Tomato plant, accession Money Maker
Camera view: horizontal (90 deg, fisheye); turntable rotation: 210 degrees
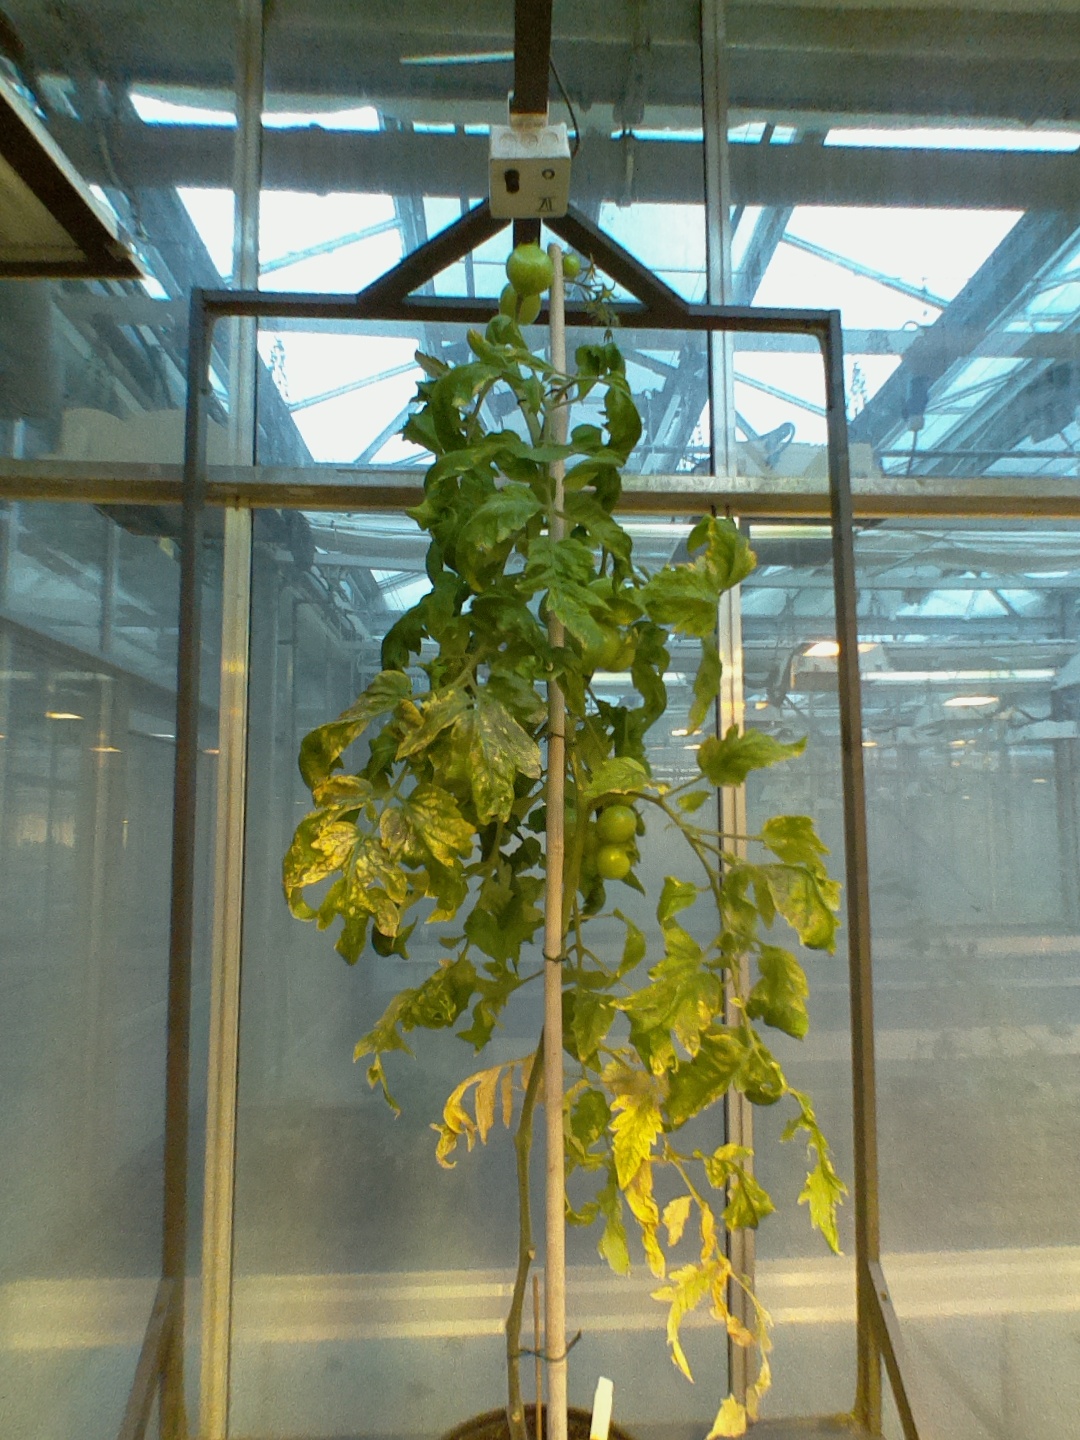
BBCH growth stage 79: 90% -100% of final fruit size